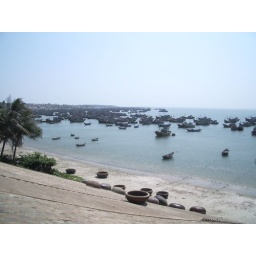
love the little round fishing boat things in the fore ground